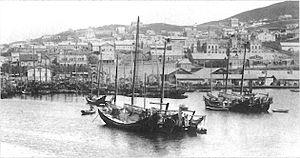
Le port franc de Vladivostok est un port franc, c'est-à-dire une zone portuaire bénéficiant d'un régime particulier de douane et d'impôt, accompagné d'une régulation particulière sur les investissements. Ce statut a été attribué à Vladivostok de 1861 à 1909, et est à nouveau en vigueur depuis 12 octobre 2015.